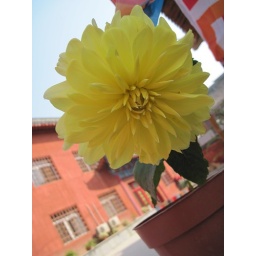
Yellow huge flower in a pot as a decoration in a temple Ci Yun Si (Huaian)